Wakefield Council

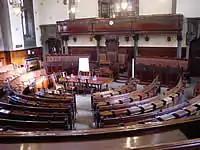
Inside the council chamber

A Wakefield parliamentary borough (constituency) was created in 1832. In 1848 the town was also incorporated as a municipal borough, after which it was governed by a body formally called the "mayor, aldermen and burgesses of the borough of Wakefield", generally known as the corporation or town council.